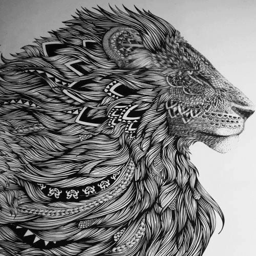
this could make a cool tattoo but not for me .